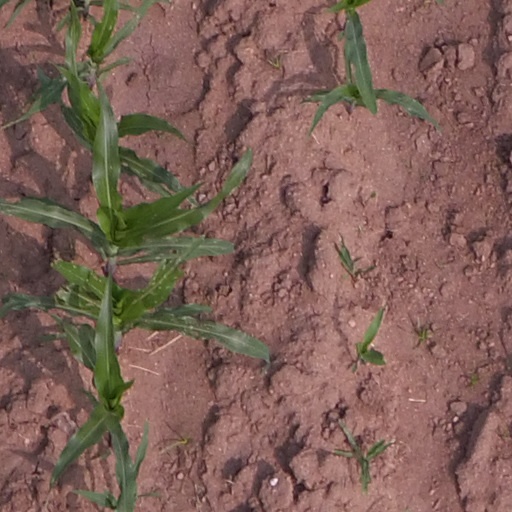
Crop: maize; corn